Everglades National Park

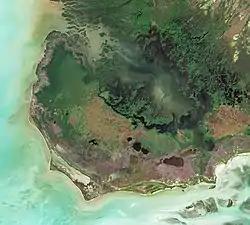
Cape Sable seen from Sentinel-2 Satellite

Humans likely first inhabited the South Florida region 10,000 to 20,000 years ago. Two tribes of Native Americans developed on the peninsula's southern tip: the Tequesta lived on the eastern side and the Calusa, greater in numbers, on the western side. The Everglades served as a natural boundary between them. The Tequesta lived in a single large community near the mouth of the Miami River, while the Calusa lived in 30 villages. Both groups traveled through the Everglades but rarely lived within them, remaining mostly along the coast.